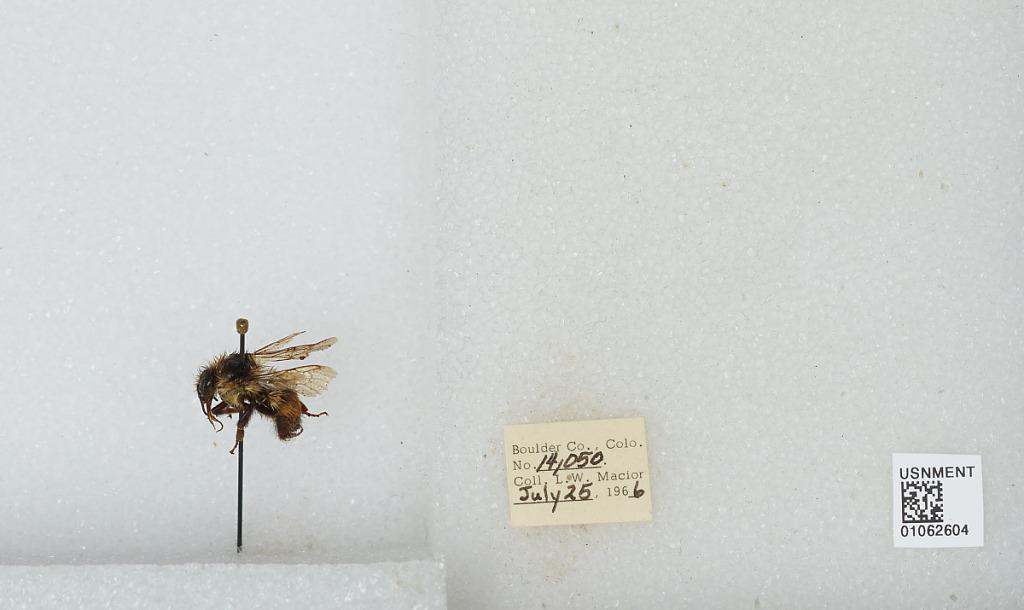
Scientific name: Bombus (Pyrobombus) bifarius Cresson
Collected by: L. Macior
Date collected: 1966-7-25
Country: United States
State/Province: Colorado
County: Boulder
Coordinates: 40.0017, -105.308